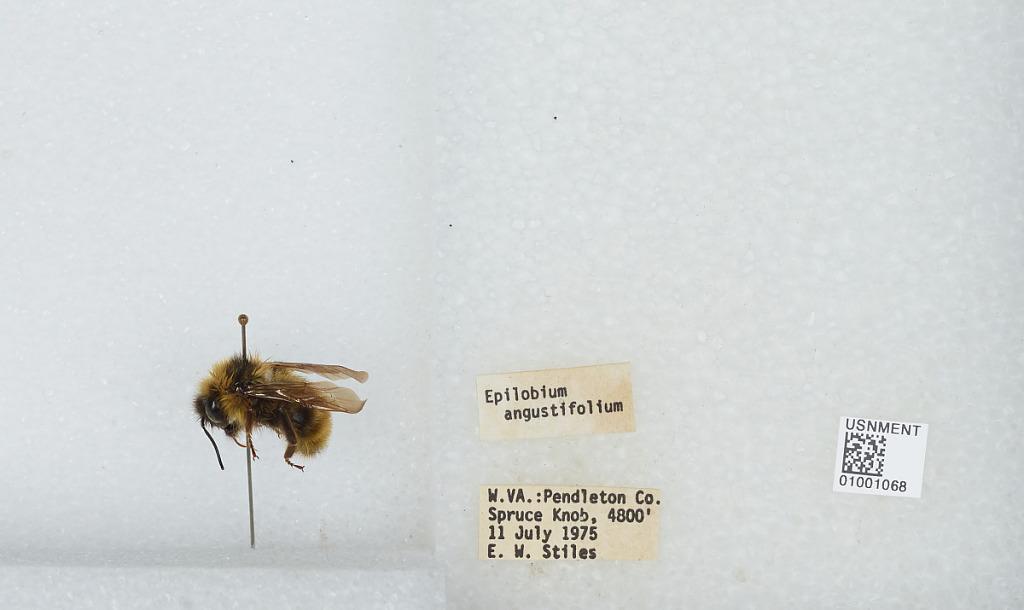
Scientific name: Bombus (Psithyrus) fernaldae (Franklin)
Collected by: E. Stiles
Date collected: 1975-7-11
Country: United States
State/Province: West Virginia
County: Pendleton
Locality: Spruce Knob
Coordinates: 38.7, -79.5328